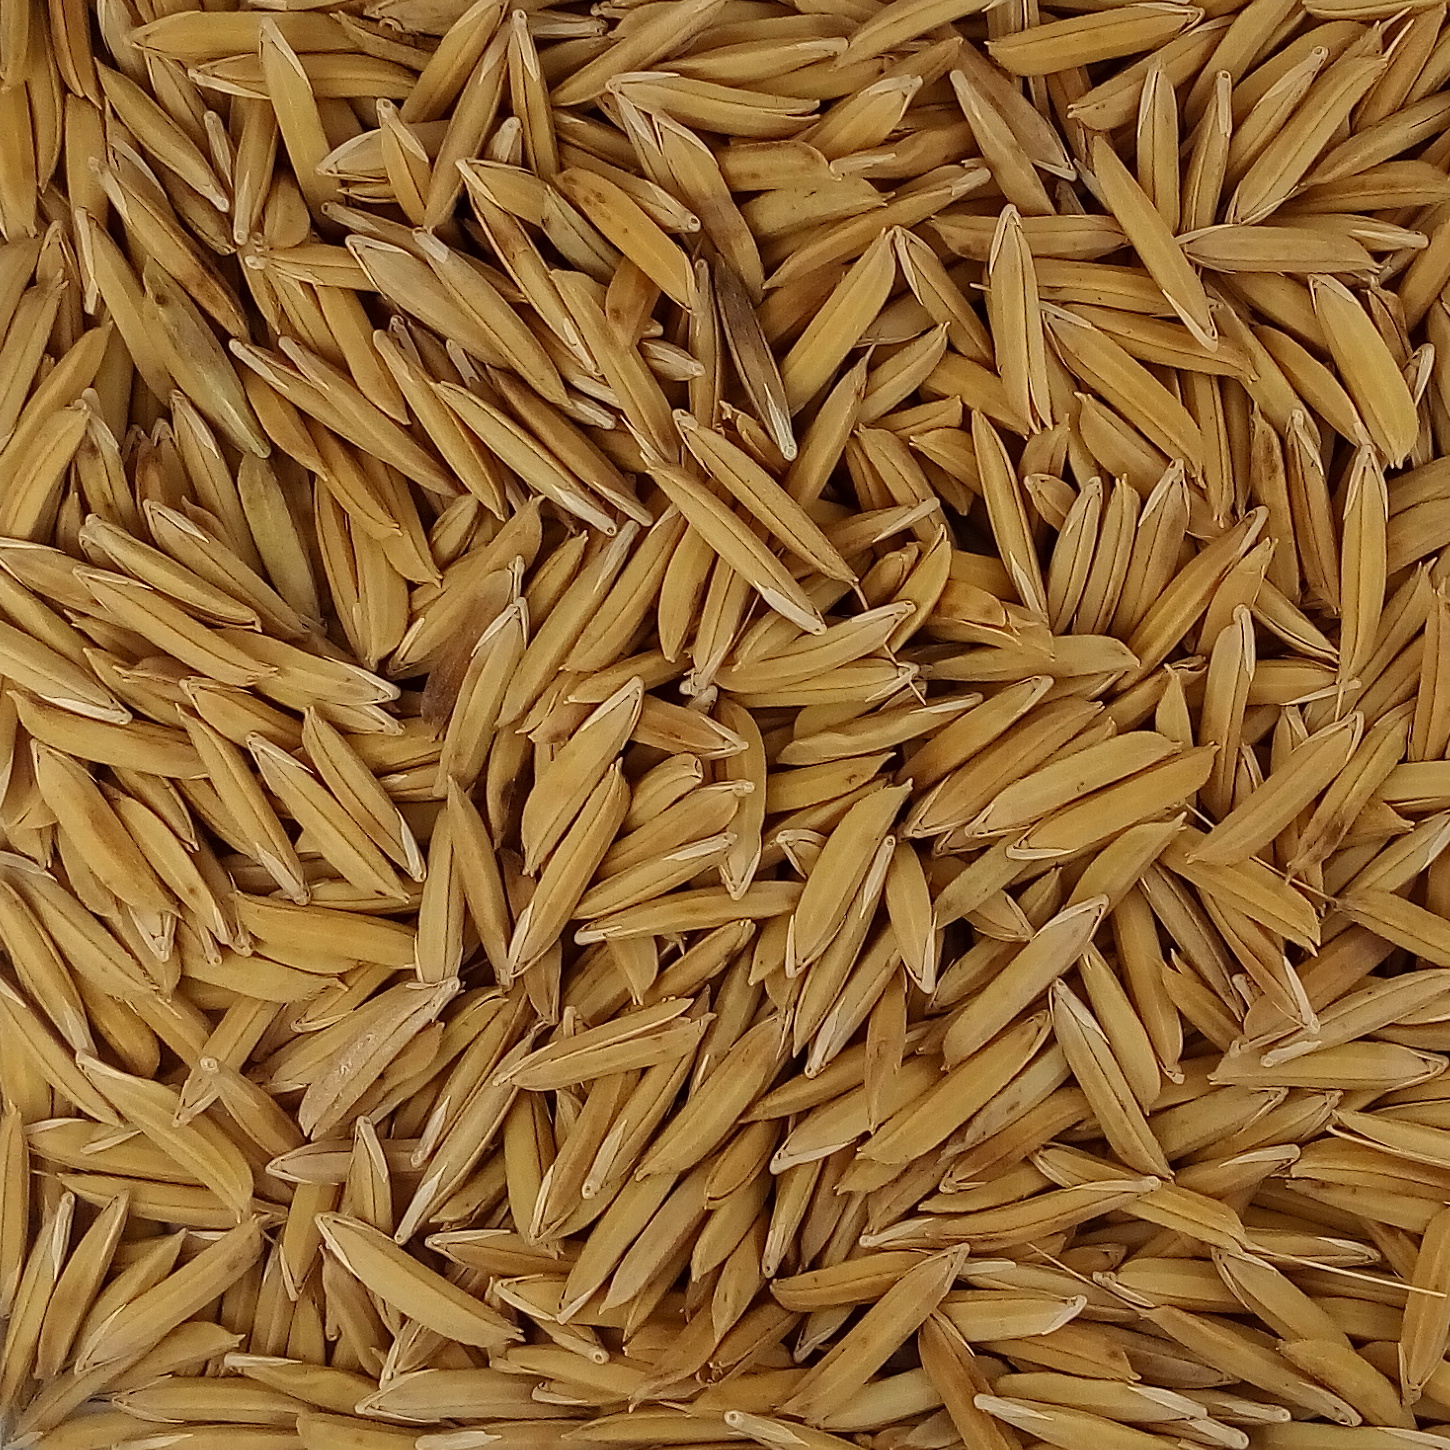
Rice seed variety: 1121